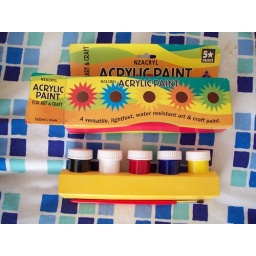
25ml vials - black, white, red, blue and yellow, and a small brush comes in box